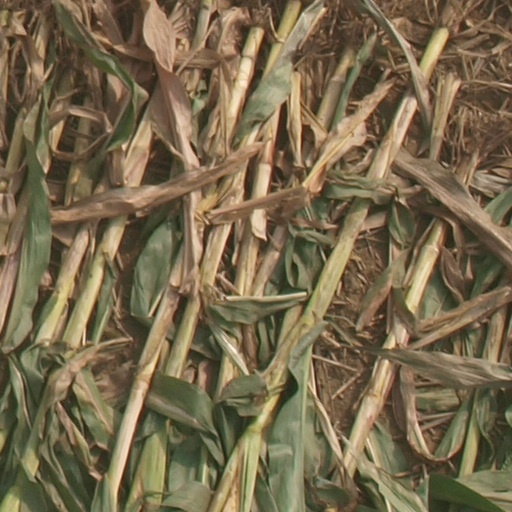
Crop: maize; corn